Mineral processing

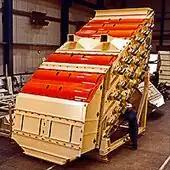
Sizer 2000 for screening coarse to small particles

Sizing is the general term for separation of particles according to their size. The simplest sizing process is screening, or passing the particles to be sized through a screen or number of screens. Screening equipment can include grizzlies, bar screens, wedge wire screens, radial sieves, banana screens, multi-deck screens, vibratory screen, fine screens, flip flop screens, and wire mesh screens. Screens can be static (typically the case for very coarse material), or they can incorporate mechanisms to shake or vibrate the screen. Some considerations in this process include the screen material, the aperture size, shape and orientation, the amount of near sized particles, the addition of water, the amplitude and frequency of the vibrations, the angle of inclination, the presence of harmful materials, like steel and wood, and the size distribution of the particles.